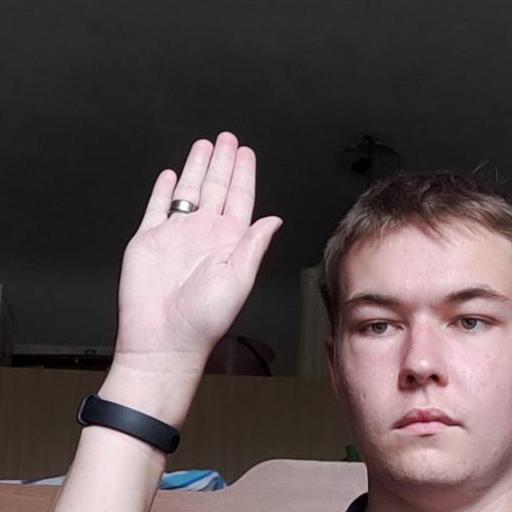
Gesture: stop